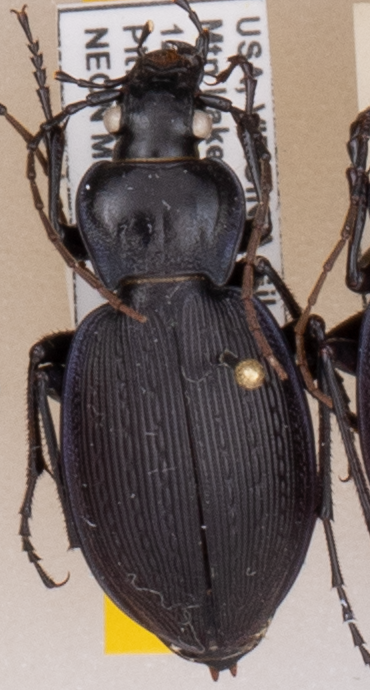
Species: Carabus goryi
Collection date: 2021-06-29
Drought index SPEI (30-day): -0.03
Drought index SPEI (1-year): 0.47
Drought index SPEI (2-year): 1.28